History of the Maldives

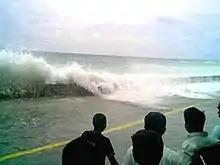
The tsunami that struck Malé on 26 December 2004; photo taken by Sofwathulla Mohamed while standing on his doorstep; his apartment was entirely washed out, damaging all his belongings

New civil unrest broke out in Malé on Gaafu Dhaalu Atoll, as well as Addu Atoll, on 12 August 2005, which led to events that supported the democratic reform of the country. This unrest was provoked by Nasheed's arrest and the subsequent demolition of the Dhunfini tent used by the members of the Maldivian Democratic Party (MDP) for their gatherings.